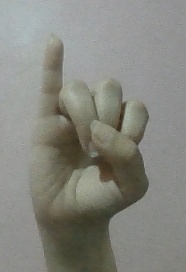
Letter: meem